Jabo Ibehre

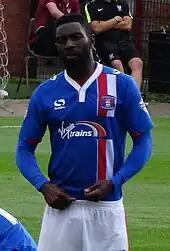
Ibehre playing for Carlisle United in 2015

On 25 June 2015 Ibehre agreed to a one-year deal with League Two club Carlisle United. On 8 August 2015, he marked his league debut by scoring in a 1–1 draw at Mansfield Town Three days later, he continued his good form by scoring a brace in a 3–1 extra-time win over Chesterfield in the first round of the League Cup, including the go ahead goal in the 108th minute...but also in this season and just only six-months after joining the League Two side Ibehre scored a personal best 17 goals for the season and getting his first match ball in a 4–4 draw with Cambridge United. He made the sport headlines when he was sent off after only 34 seconds in a league match against Accrington Stanley. This was later rescinded by the FA on appeal. In May 2017, the Club offered Ibehre a deal for the 2017–18 campaign.